Piers and Revetments at Grand Haven, Michigan

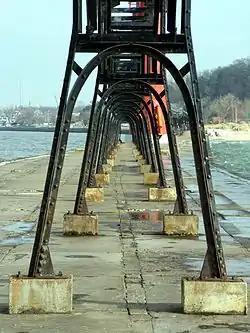

The Piers and Revetments at Grand Haven, Michigan are navigational structures located at the mouth of the Grand River in Grand Haven, Michigan. The structures were listed on the National Register of Historic Places in 1995.